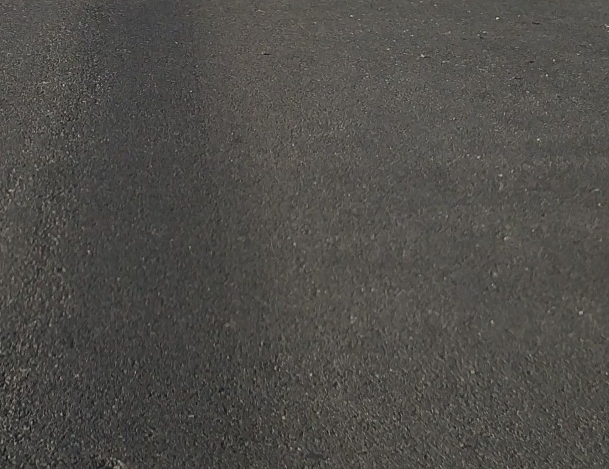
Surface type: asphalt